San Giuliano, Rimini

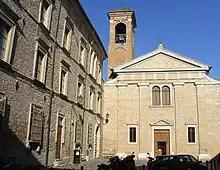

San Giuliano or San Giuliano Martire is a Renaissance-style Roman Catholic church in Rimini, Italy.